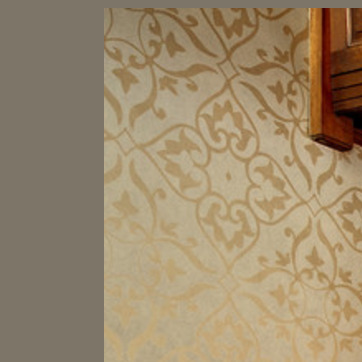
Material: wallpaper